Sustainable energy

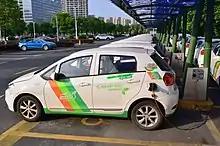
Several countries and the European Union have committed to dates for all new cars to be zero-emissions vehicles.

Transport accounts for 14% of global greenhouse gas emissions, but there are multiple ways to make transport more sustainable. Public transport typically emits fewer greenhouse gases per passenger than personal vehicles, since trains and buses can carry many more passengers at once. Short-distance flights can be replaced by high-speed rail, which is more efficient, especially when electrified. Promoting non-motorised transport such as walking and cycling, particularly in cities, can make transport cleaner and healthier.